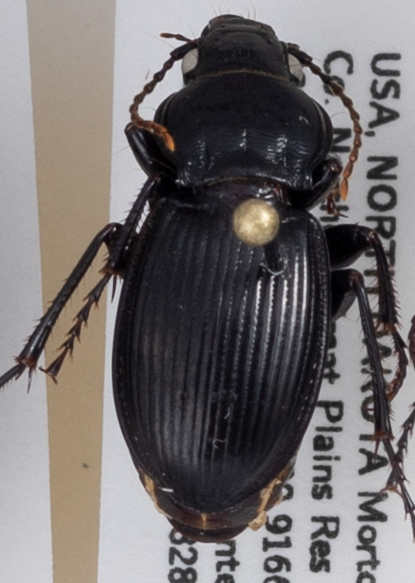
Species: Cyclotrachelus torvus
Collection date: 2018-08-28
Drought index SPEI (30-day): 0.8
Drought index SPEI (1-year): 0.39
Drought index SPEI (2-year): -0.24